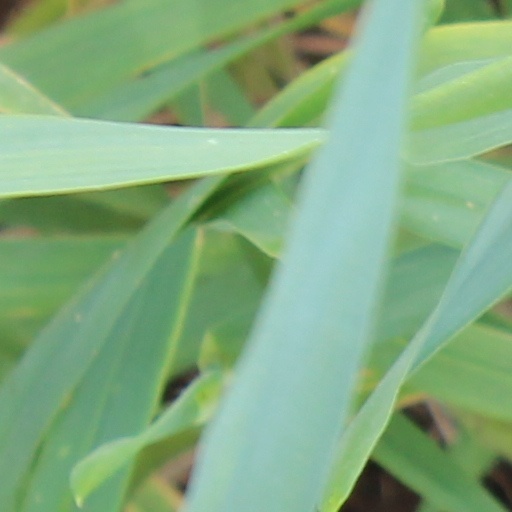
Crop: wheat